Kim Clijsters

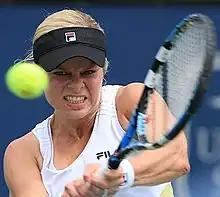
Clijsters hitting a backhand

The 2006 season saw a variety of injury issues for Clijsters. She only played in 14 tournaments, missing the US Open as well as the Fed Cup final. While she reached the semifinals at the other three Grand Slam singles events, she was unable to advance to another final. Clijsters withdrew from her first tournament of the year, the Sydney International with hip and back problems. Although she recovered from those issues in time to reach the semifinals at the Australian Open, she needed to retire from that match as well after twisting her ankle while down a break in the third set against Amélie Mauresmo. Nonetheless, with Davenport losing in the quarterfinals, Clijsters regained the No. 1 ranking. She held the top ranking through mid-March. Clijsters returned for the Diamond Games where she finished runner-up to Mauresmo, but needed to withdraw from the Indian Wells Open because of the same ankle injury. While she was healthy enough to play a regular schedule during the clay and grass court seasons, Henin continued her recent dominance of their rivalry over this stretch. She defeated Clijsters in the semifinals of three consecutive events, including the French Open and Wimbledon.